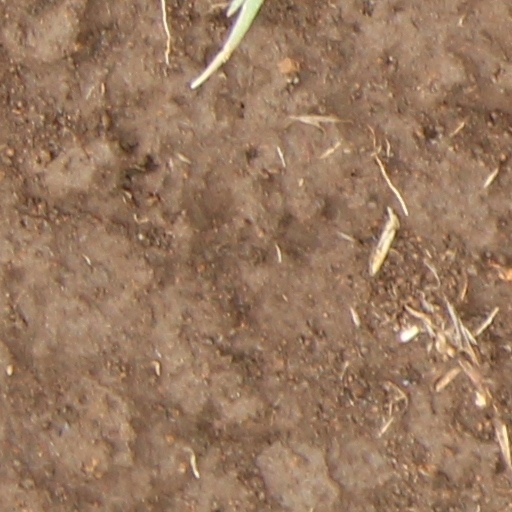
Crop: wheat